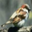
Label: bird